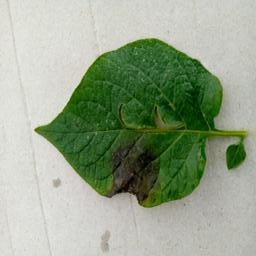
Etiqueta: Late Blight